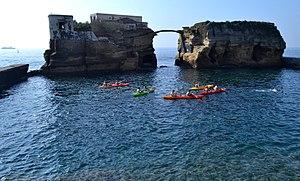
Le parc submergé de Gaiola est le nom d'une aire marine protégée située dans la baie de Naples.
L'île de la Gaiola est une île italienne de la baie de Naples en mer Méditerranée, une des îles de l'archipel campanien, appartenant administrativement à Naples.